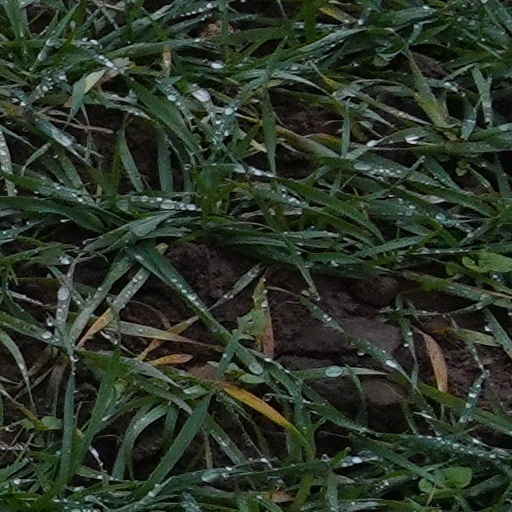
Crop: wheat